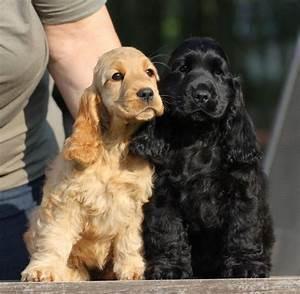
dog